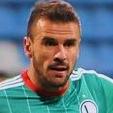
Age: 25